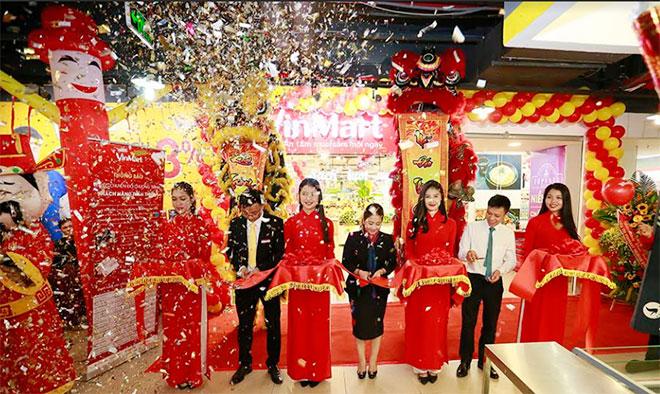
mỗi người cắt băng khánh thành đều đứng giữa hai cô gái mặc áo dài đỏ